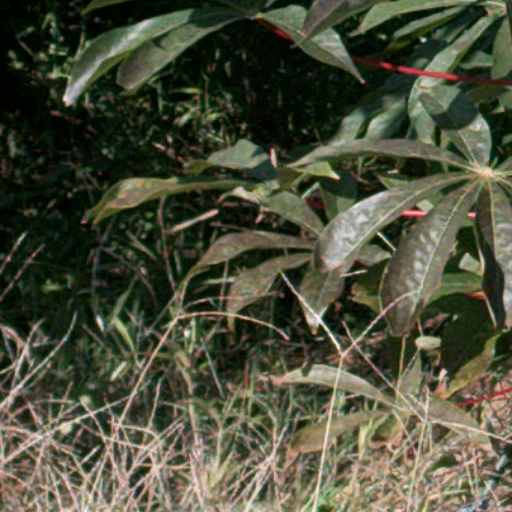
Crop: cassava